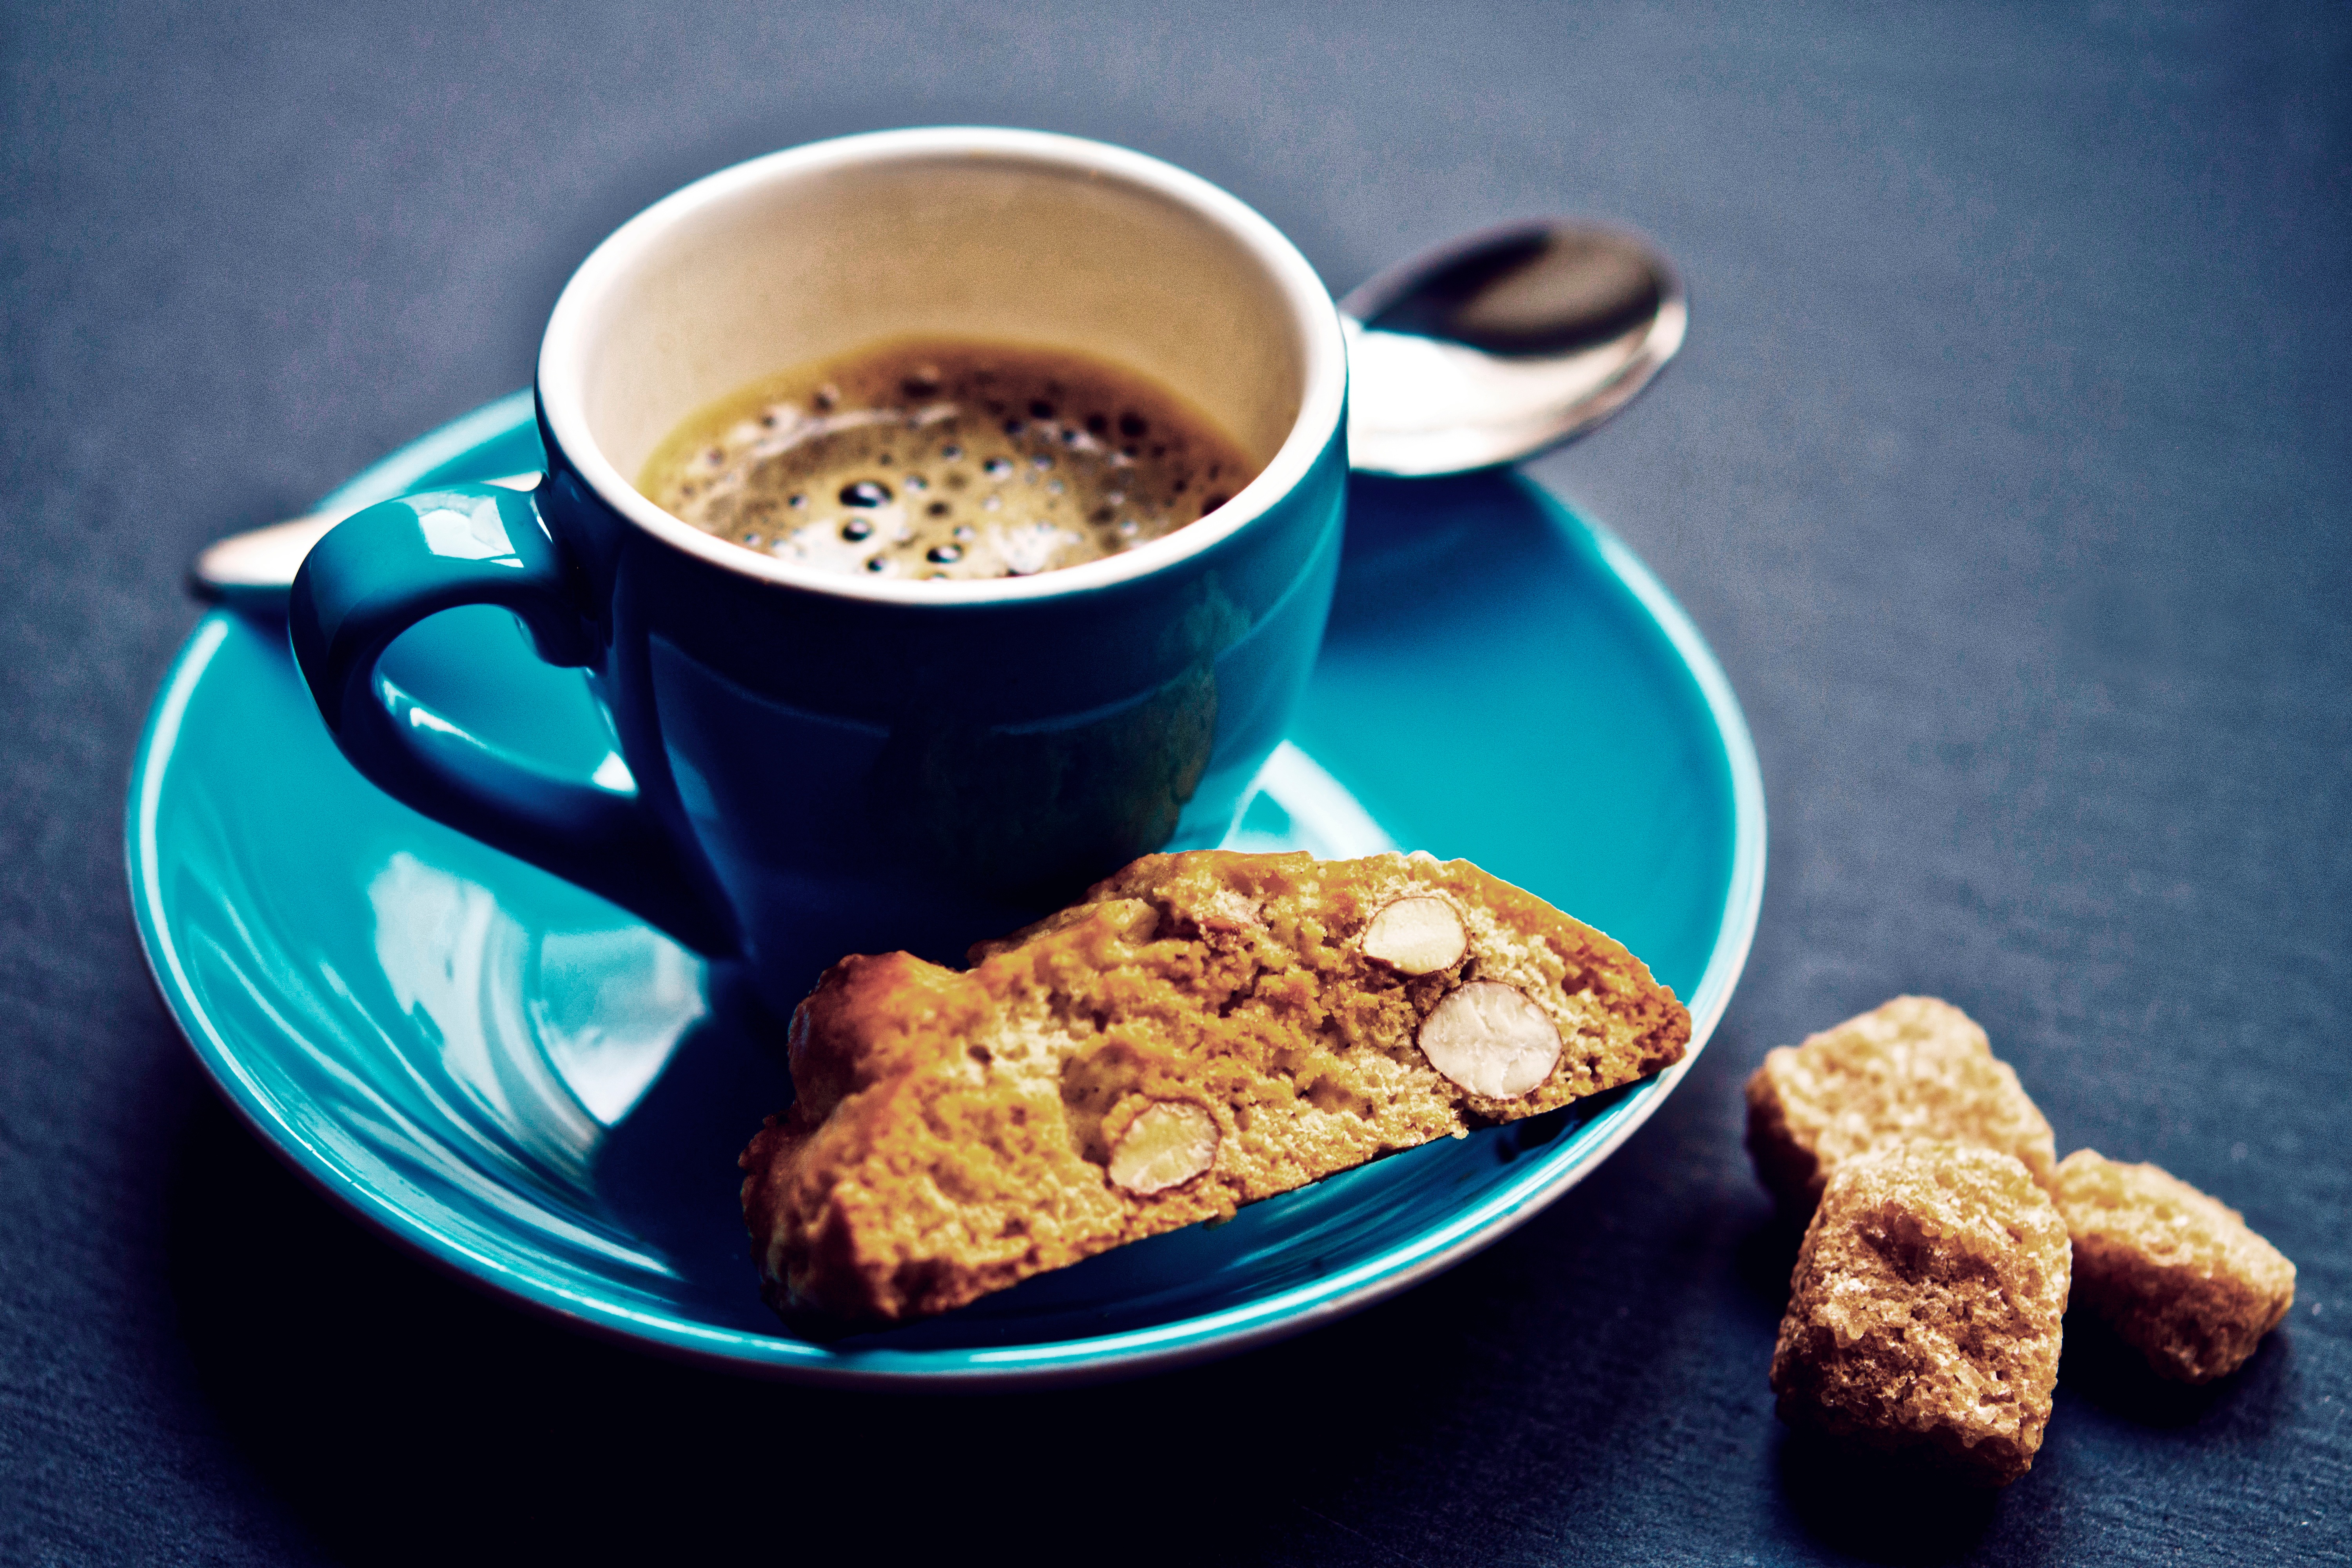
table, cafe, coffee, morning, dark, roast, aroma, bean, cup, cappuccino, dish, meal, food, produce, saucer, fresh, brown, beverage, drink, blue, breakfast, espresso, coffee cup, spoon, cup of coffee, caffeine, teal, hot, break, vegetarian food, aromatic, brew, taste, flavor, roasted, biscuits, brewed, snack food